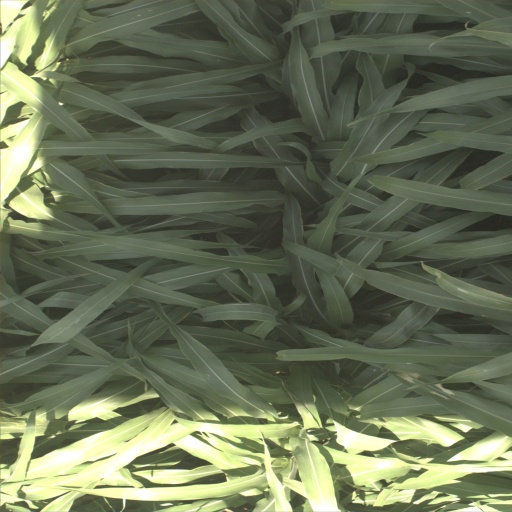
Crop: sorghum